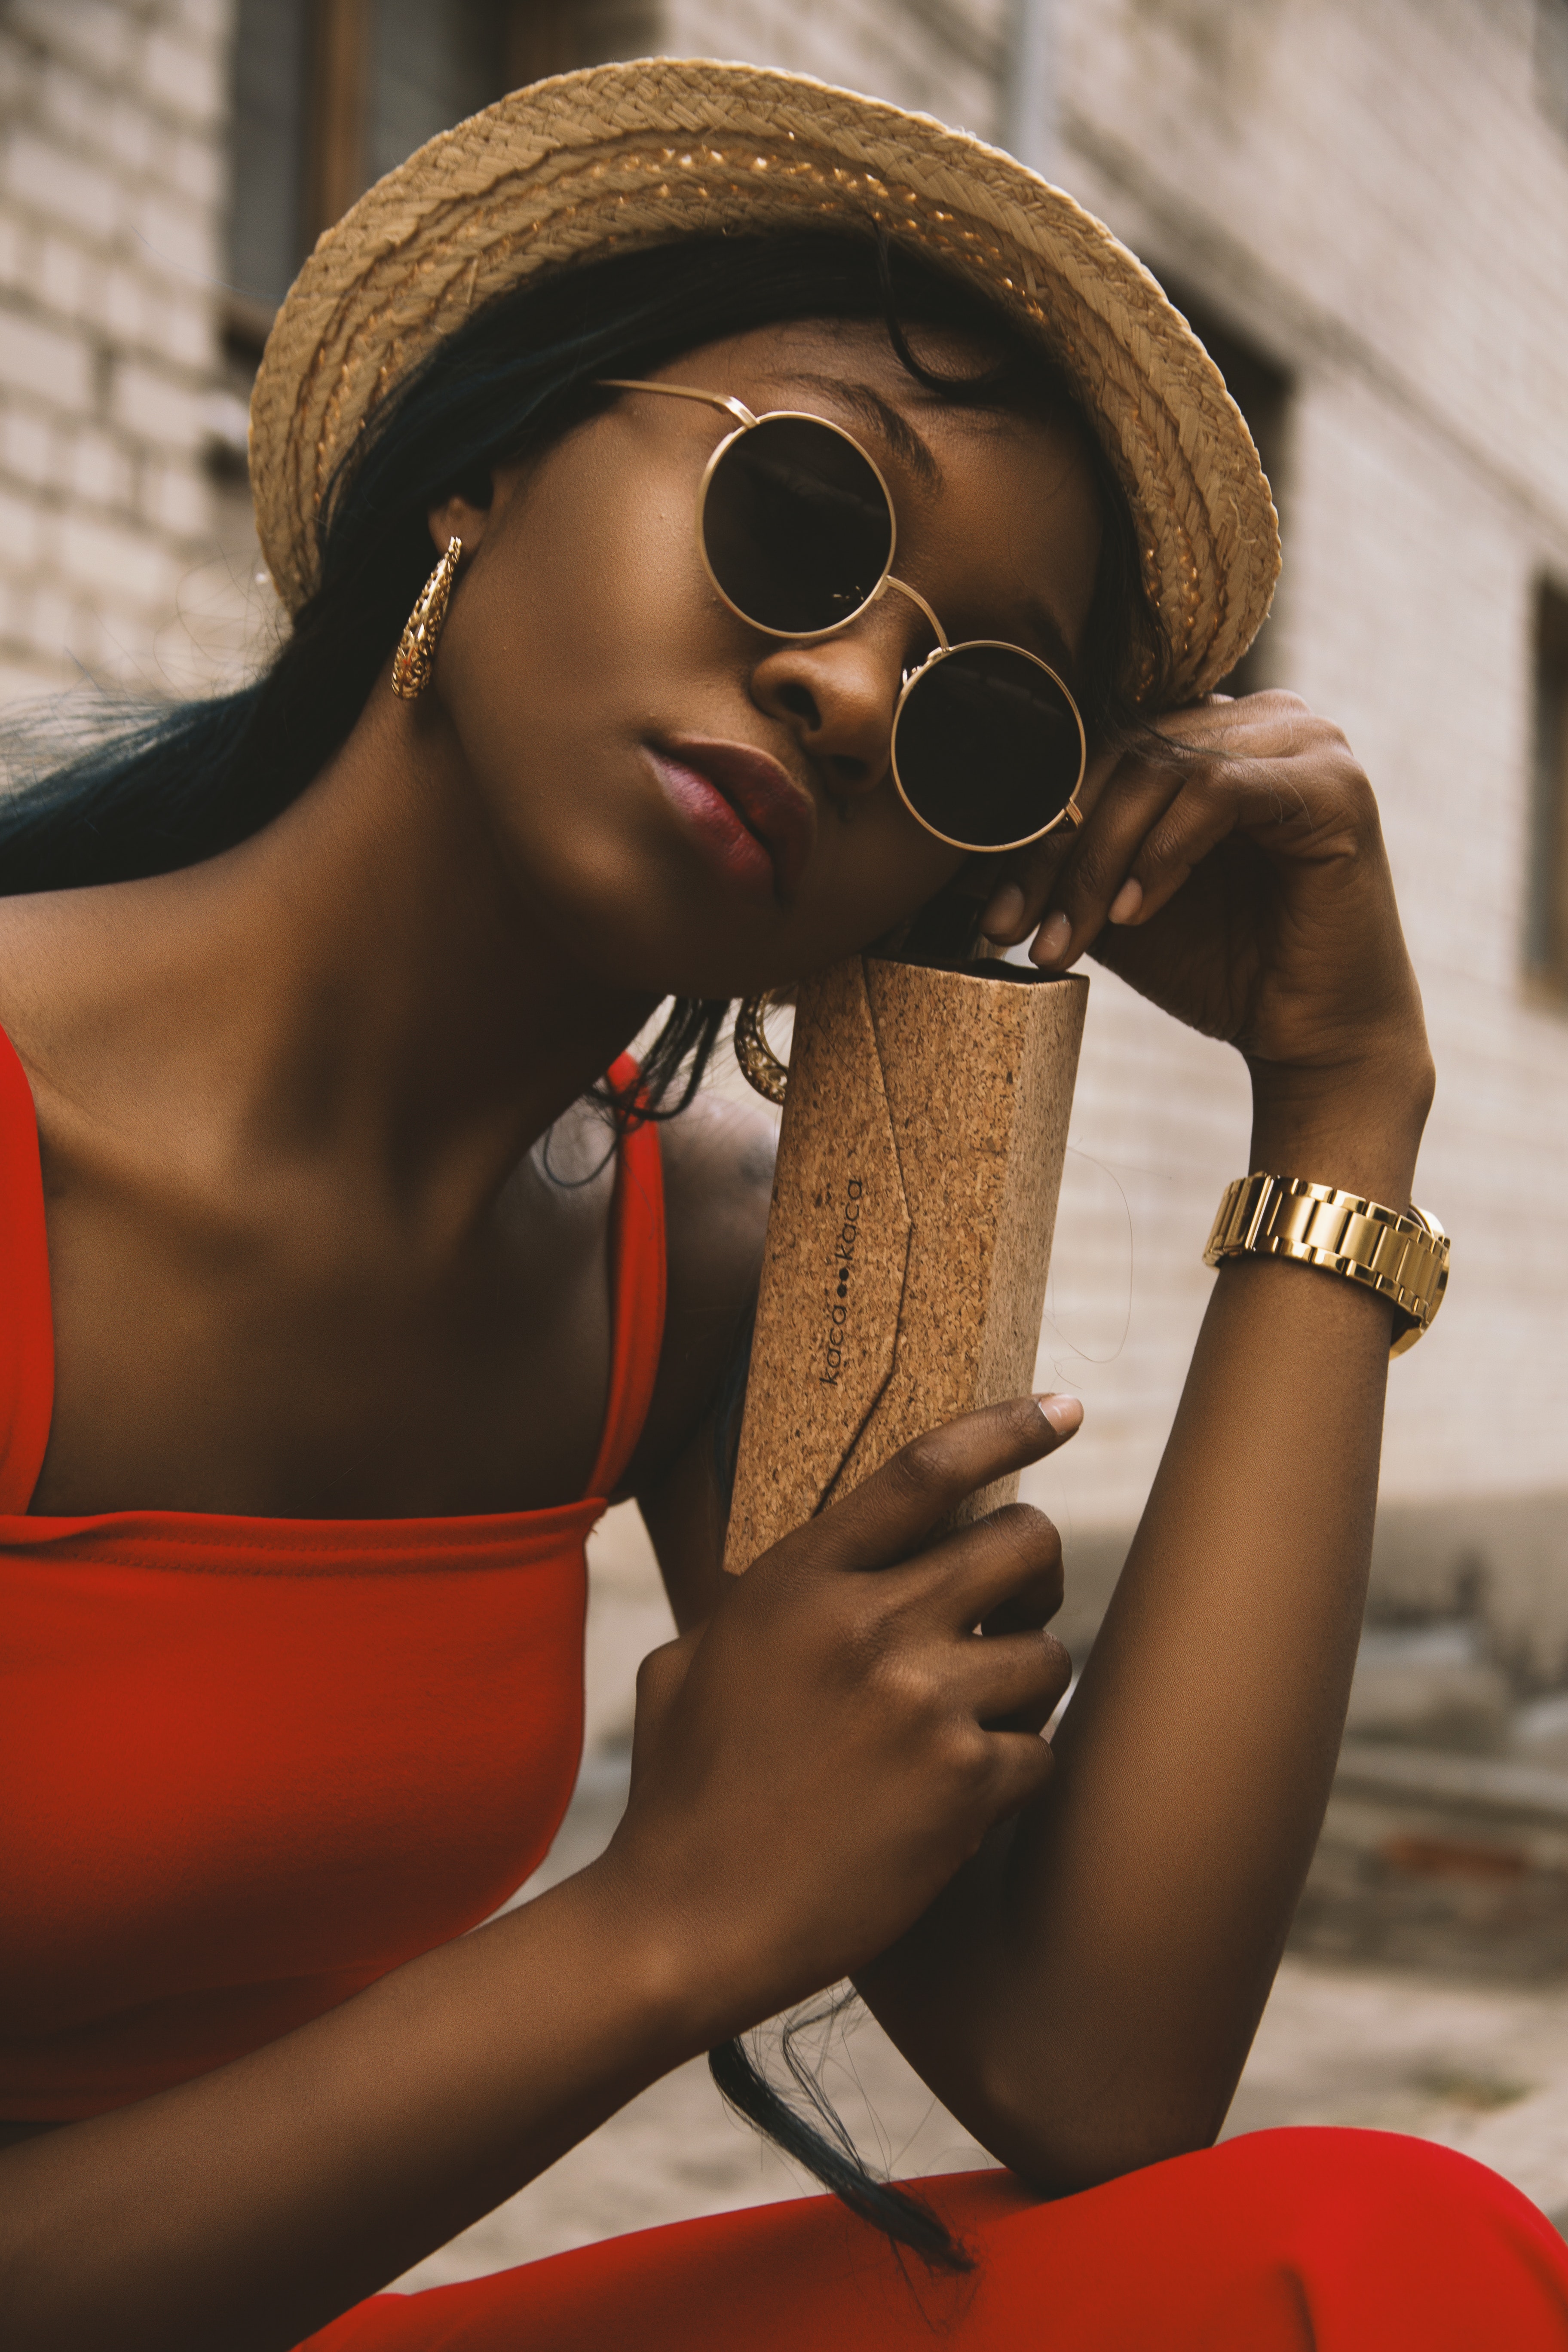
eyewear, sunglasses, beauty, glasses, lip, model, fashion, cool, photography, photo shoot, vision care, fashion accessory, headgear, hand, street fashion, neck, hat, style, jewellery, cap